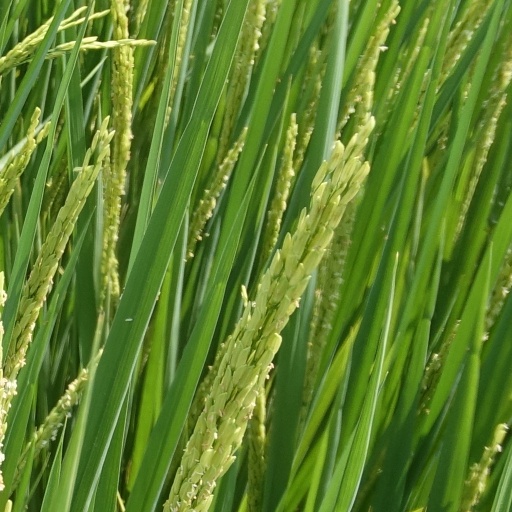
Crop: rice